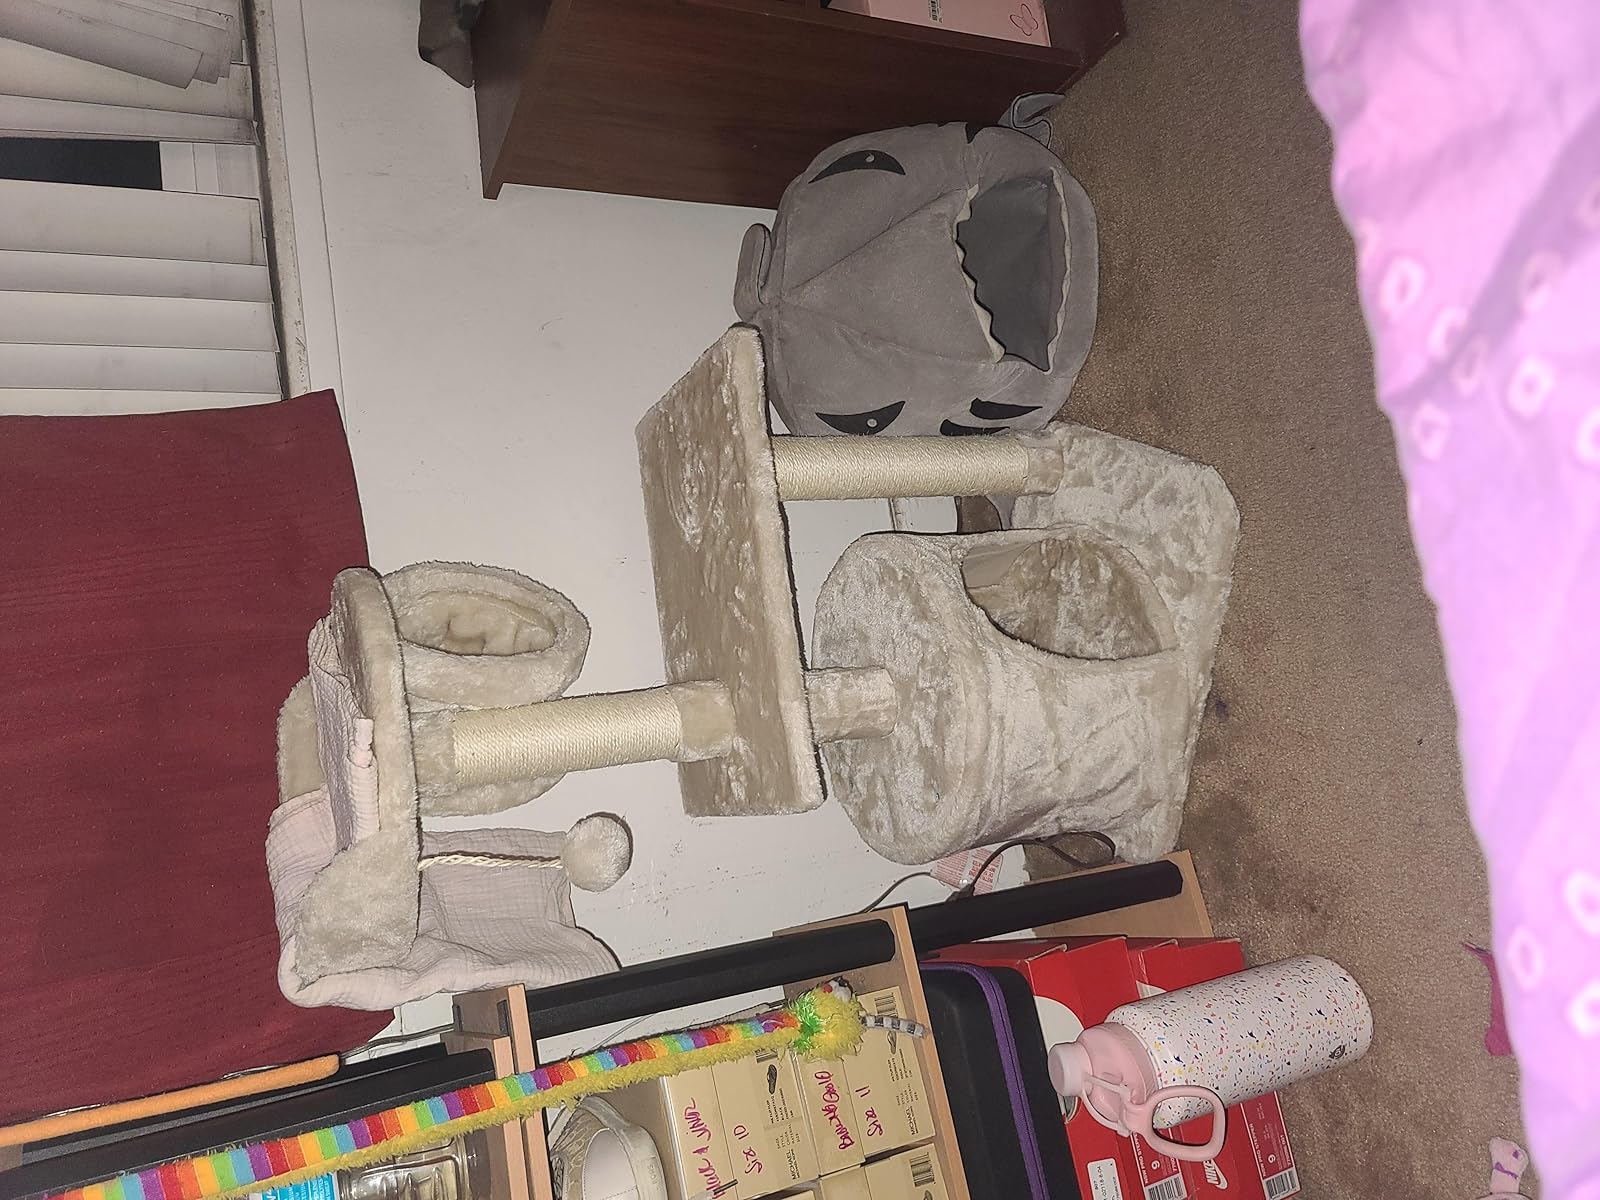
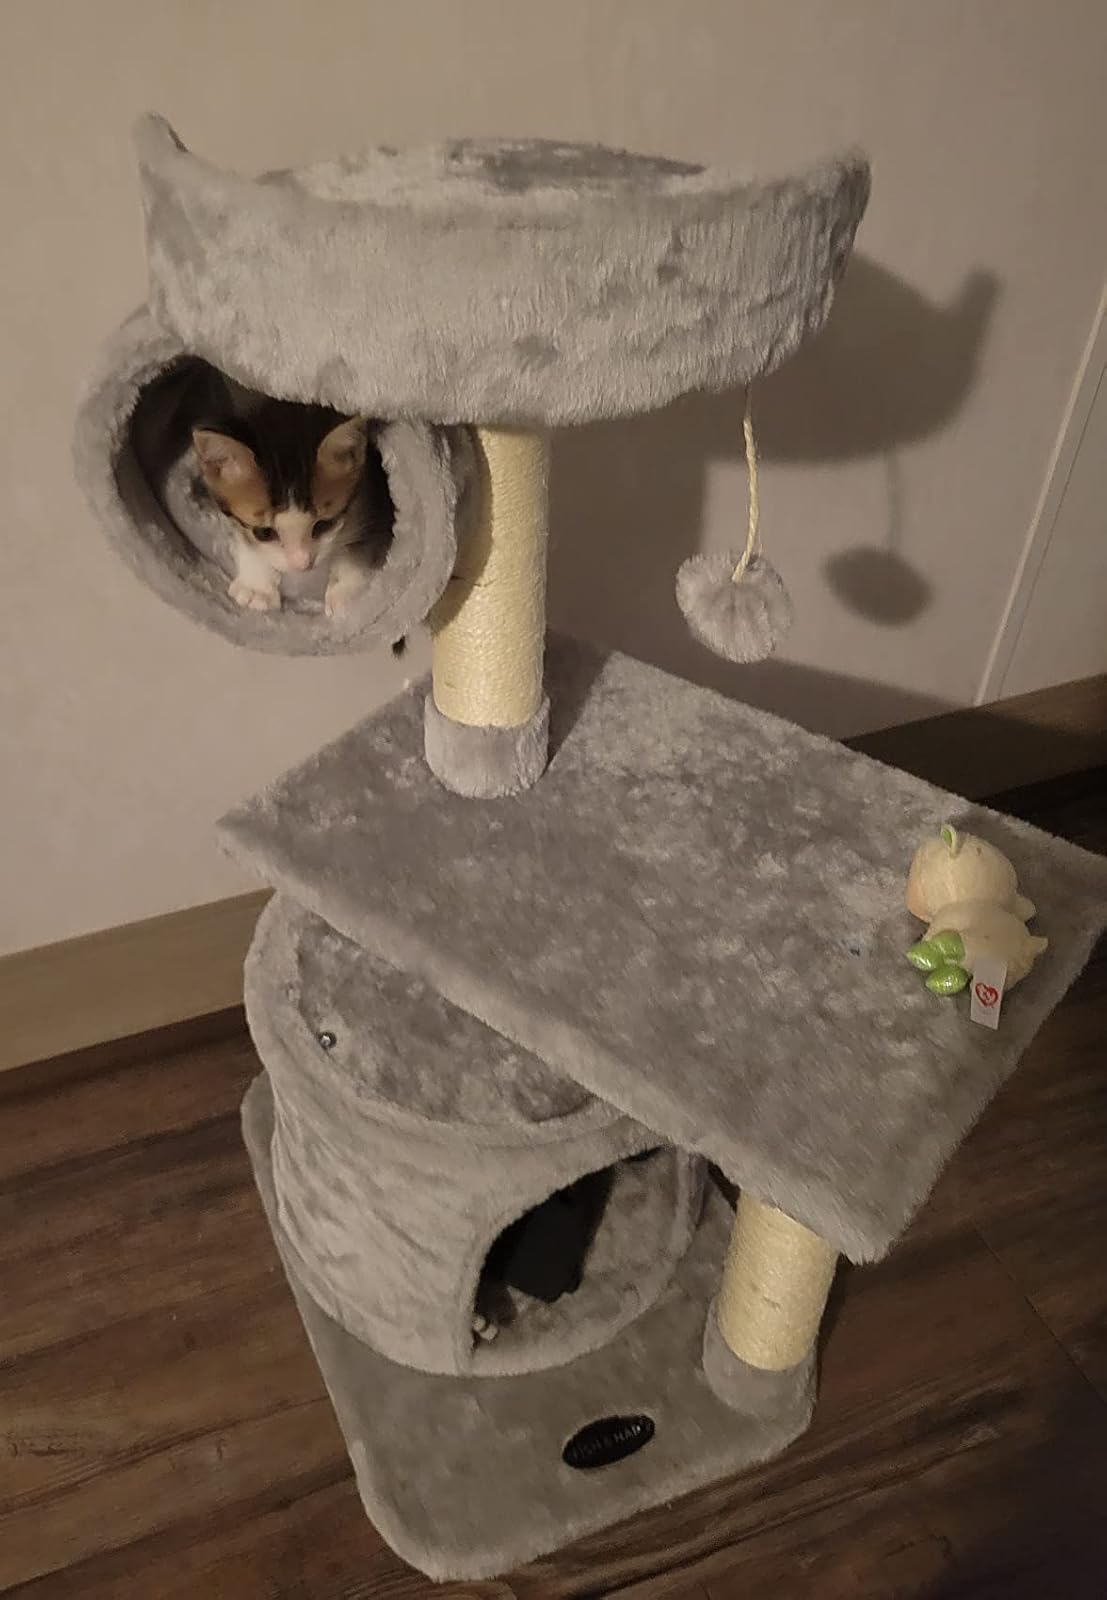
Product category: items_cat tree
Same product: yes